Roman Catholic Archdiocese of Santa Fe

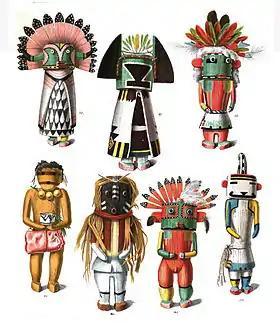
Kachina dolls used in Puebloan religious ceremonies (1894)

In 1680, the Spanish administration in Santa Fe arrested 47 Puebloan medicine men and executed three of them. Drawing on decades of anger and frustration, the Puebloan religious leader Popé in 1684 led numerous Pueblo communities into the Pueblo Revolt against the Spanish. The insurgents killed 400 Spanish inhabitants and 21 of the 33 Franciscans in the region. Popé forced the remaining 1,500 Spanish inhabitants, along with 500 of their Puebloan slaves, to flee Santa Fe to El Paso del Norte in present-day Chihuahua.